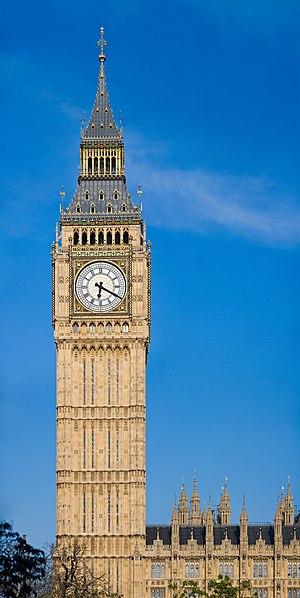
Tour de l'horloge du palais de Westminster, couramment nommée ""Big Ben"". Londres (Angleterre). فارسی: برج ساعت کاخ وستمینستر، پارلمان بریتانیا در شهر لندن، که به «بیگ بن» مشهور است. 日本語: 通称ビッグ・ベンとして知られる英国、ロンドンのウェストミンスター宮殿の時計塔。"